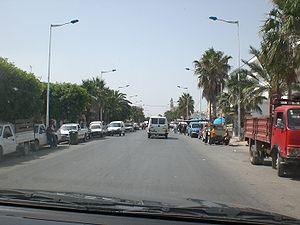
El Fahs est une ville située au nord de la Tunisie, à une soixantaine de kilomètres au sud-ouest de Tunis.